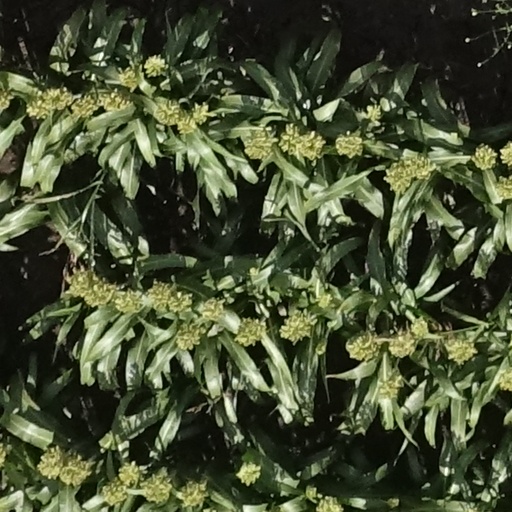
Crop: sorghum